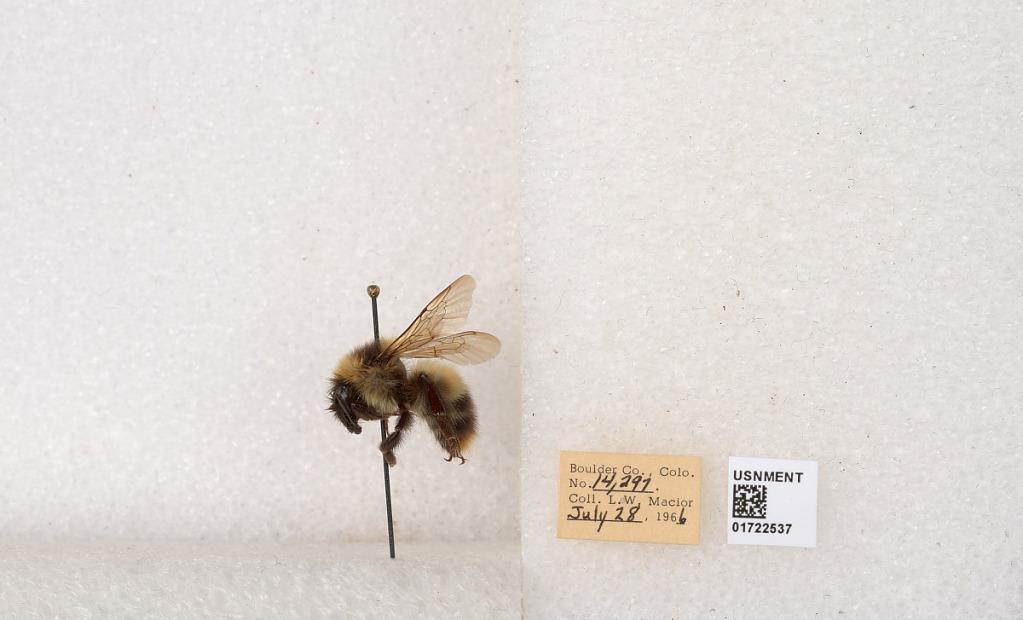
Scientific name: Bombus kirbyellus
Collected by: L. Macior
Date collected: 1966-7-28
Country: United States
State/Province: Colorado
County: Boulder
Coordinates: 40.0925, -105.358